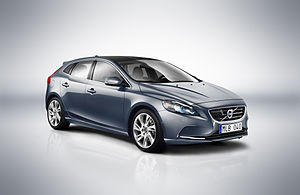
Volvo V40 (2012)
Volvo V40 er en personbilsmodel fra den svenske bilfabrikant Volvo, som blev præsenteret på Geneve Motor Show 2012 og kom på markedet den 11. august 2012. Modellen er en femdørs hatchback i den lille mellemklasse, som skal afløse sedanen S40. Stationcarmodellen V50 er også taget af programmet, mens coupéen C30 indtil videre fortsætter.